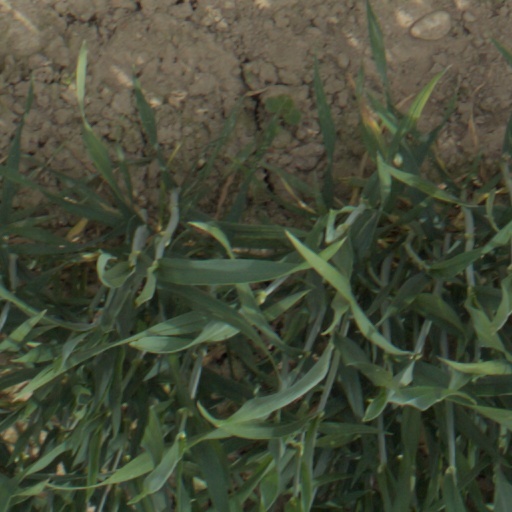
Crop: wheat